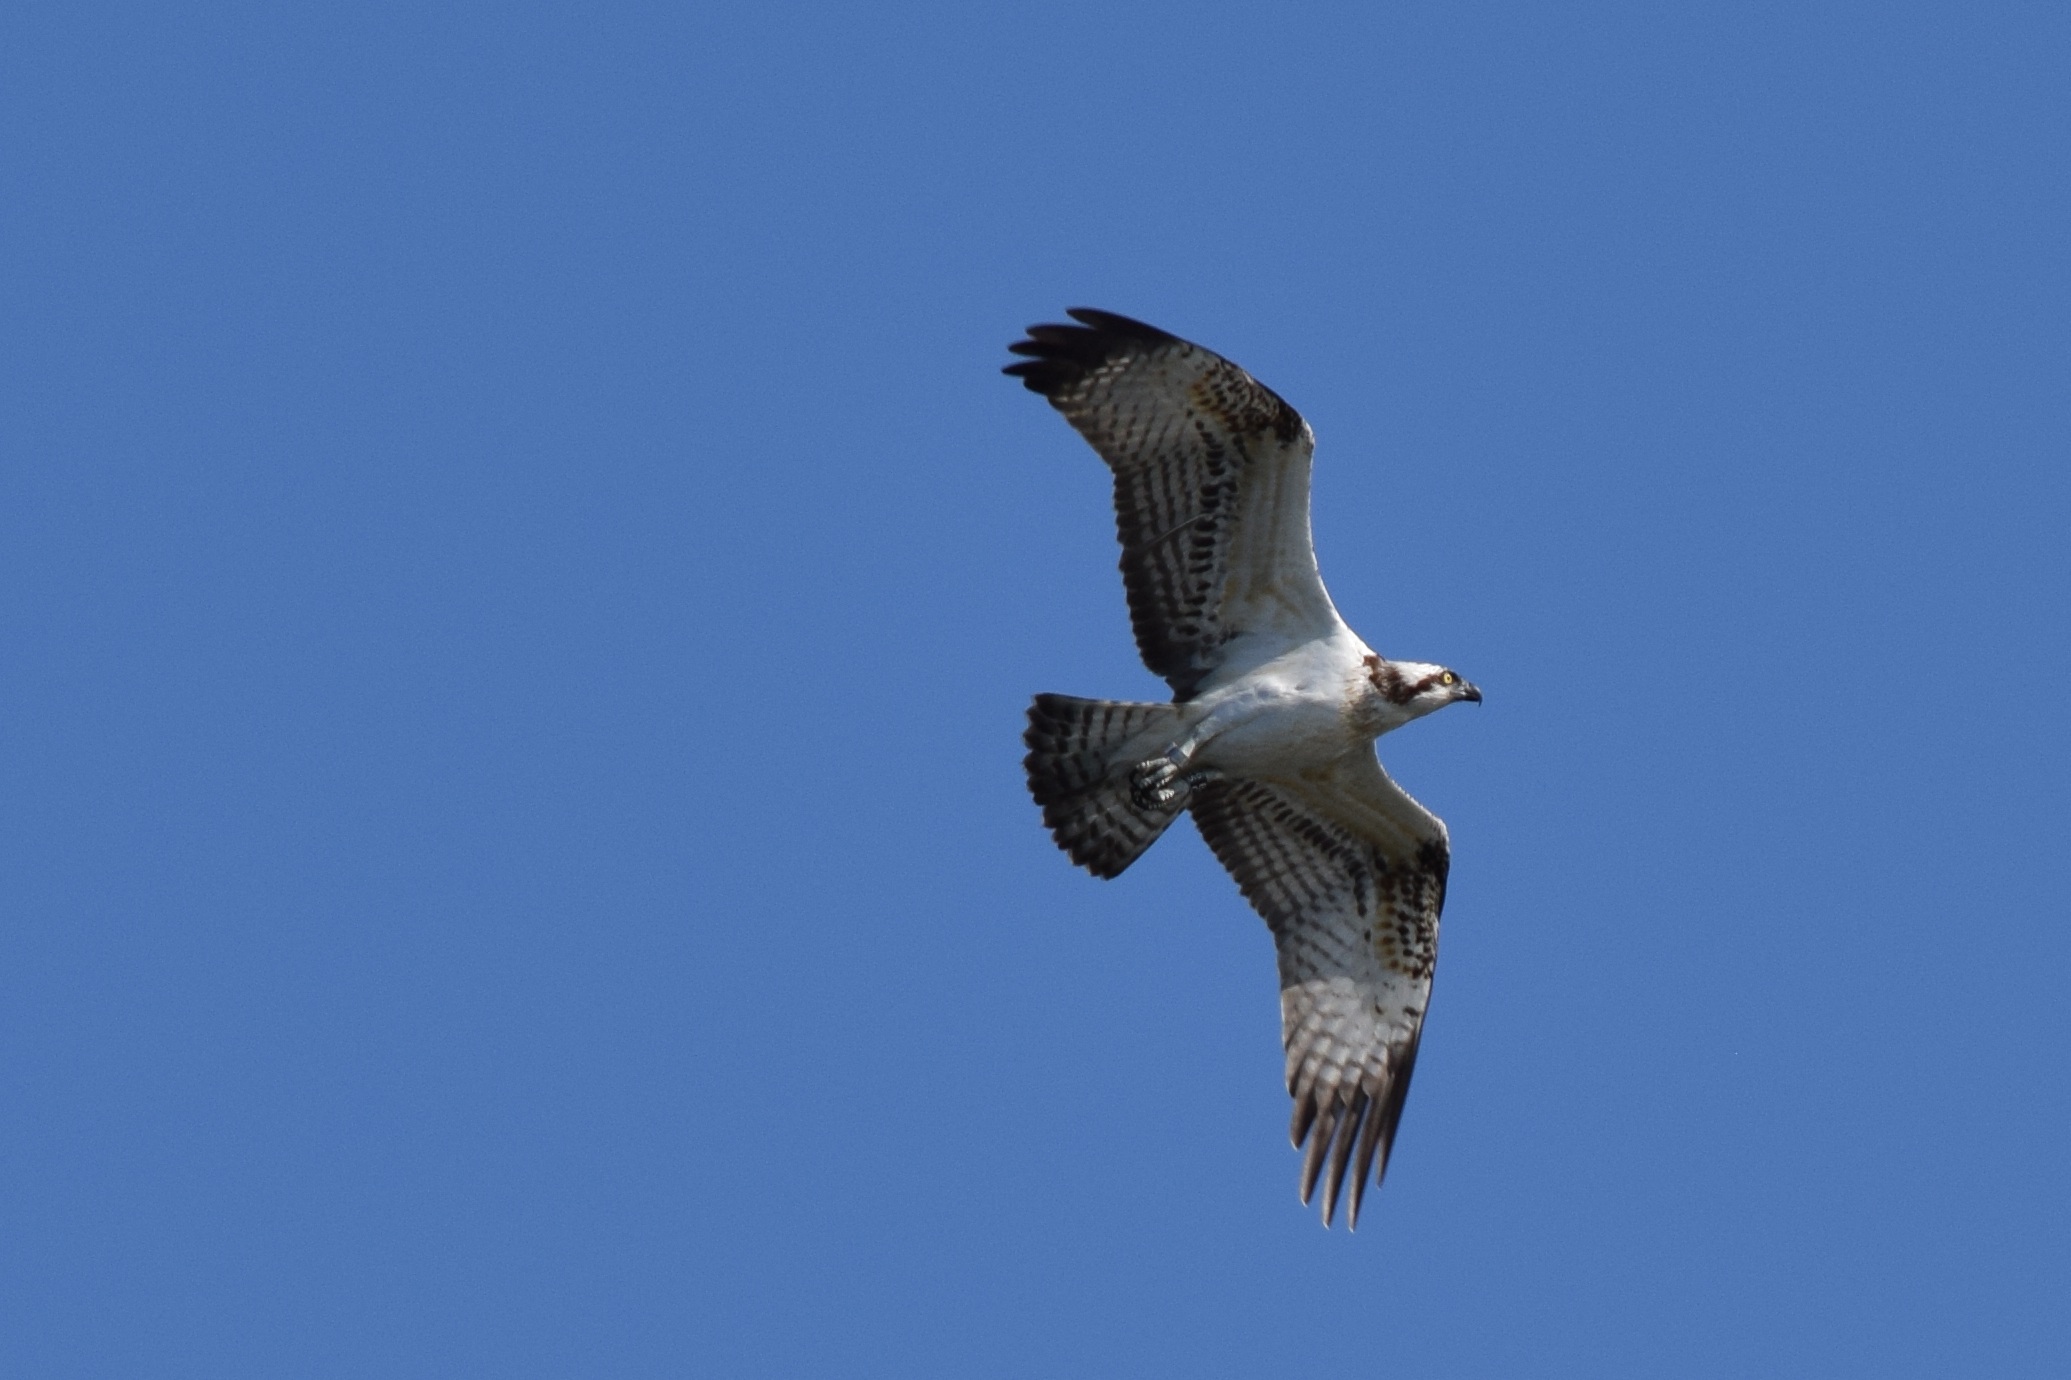
bird, wing, beak, flight, hawk, fauna, bird of prey, vertebrate, osprey, falcon, buzzard, biesbosch, accipitriformes